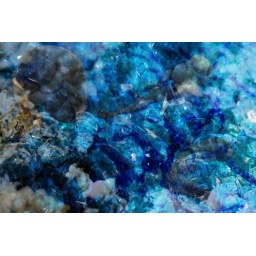
A digital composite of a rusty screw in sand, some rocks and mussels, ice, a blue crystal, and Blue.